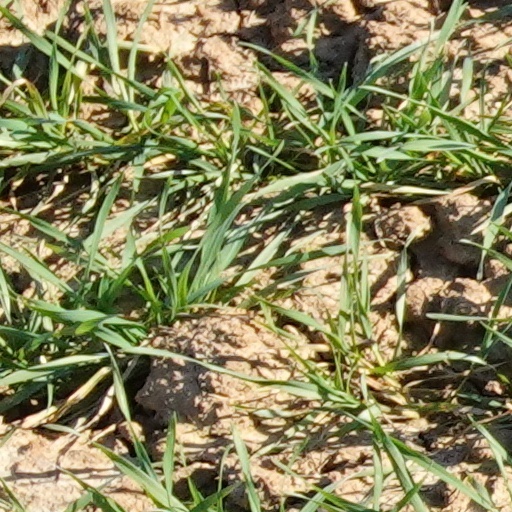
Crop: wheat